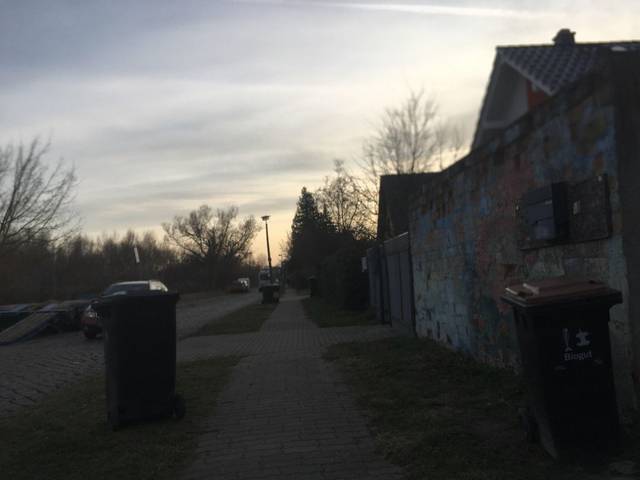
Region: Germany
Coordinates: 52.599, 13.455